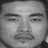
Emotion: neutral